University of Utah College of Science

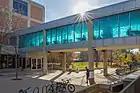
Aline W. Skaggs building

Completed in 1998 and designed by Edwards & Daniels / Anshen & Allen. The building is named for Aline Wilmot Skaggs, a philanthropist whose aim was to alleviate human suffering. Though designed primarily for research, the building includes two large lecture halls, the largest is where the Frontiers of Science, the university's longest-running lecture series, is regularly staged.